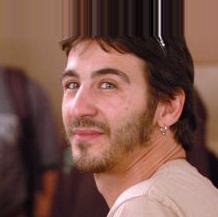
Age: 37